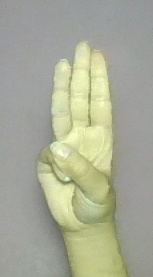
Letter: thaa